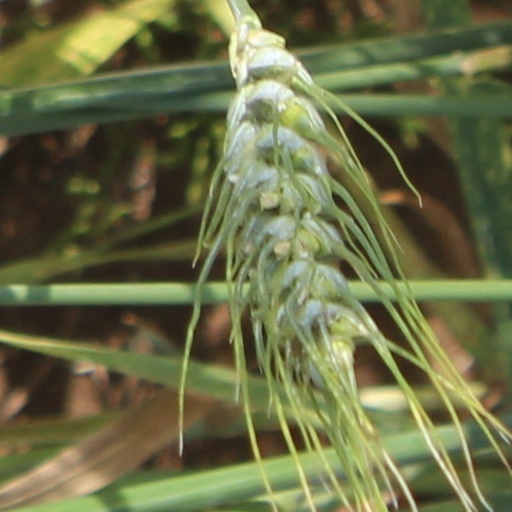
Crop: wheat